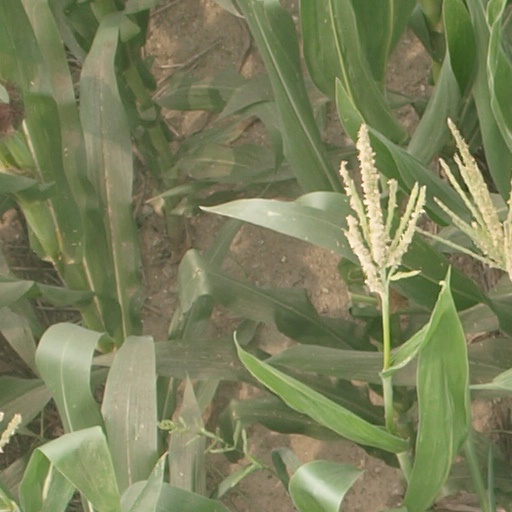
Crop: maize; corn